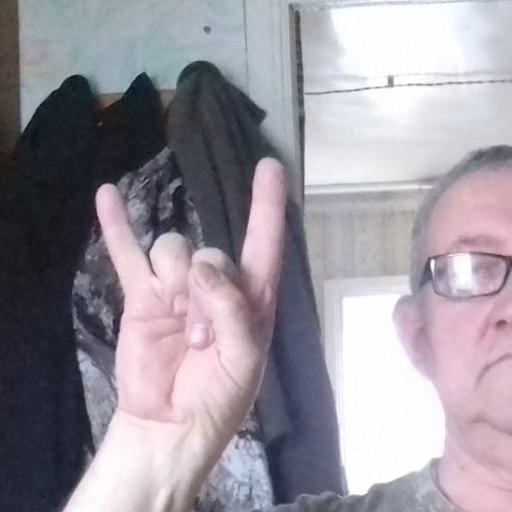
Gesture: rock